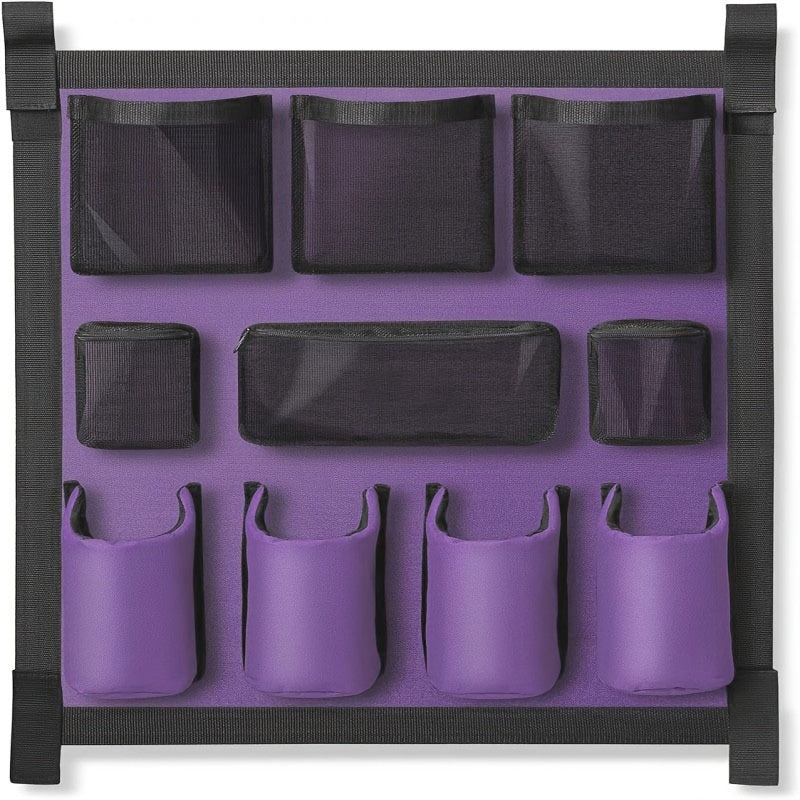
Equestrian Gear Organizer Hanging Bag
Keep your horse gear organized and accessible with ’s durable hanging storage solution. Specifications: Color: Blue, Purple Material: Oxford Cloth Dimensions: 63 cm x 56 cm Quantity: 1 Piece Benefits: Organizes grooming tools and horse tack neatly in one place Saves time during preparation with easy-access compartments Durable Oxford cloth resists daily wear and tear Space-saving design fits stables, barns, and trailers Product Description: The Equestrian Gear Organizer is a must-have for every rider seeking efficiency and order in their stable routine. Crafted from tough Oxford cloth, this hanging bag is built to withstand rugged barn environments while keeping all your horse essentials neatly in place. With generous dimensions of 63 cm x 56 cm (refer to the image), it offers smart storage without occupying floor space. Choose from vibrant purple or classic blue to suit your style while enjoying easy access to all your gear.
Brand: TM
Category: Sporting Goods > Outdoor Recreation > Equestrian > Horse Tack Accessories > Horse Tack Boxes